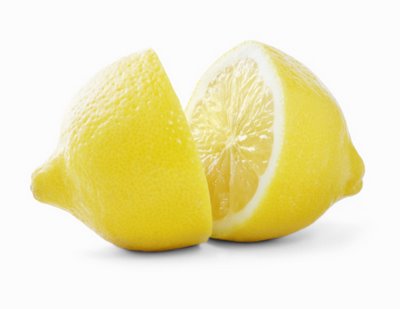
Label: Lemon